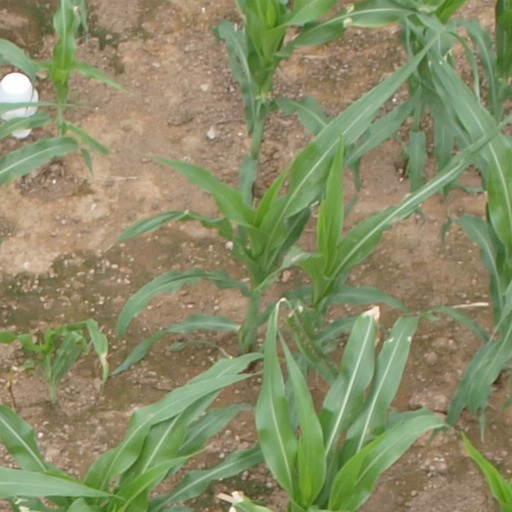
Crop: maize; corn